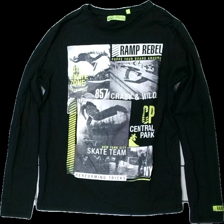
View: front
Type: Top
Category: Children
Brand: Not in the list
Brand text on label: lemon beret
Colors: Black, White, Yellow
Material: 100% cotton
Pattern: Other
Cut: Regular
Size: 170
Season: All
Damage location: bottom center
Damage 2 location: middle center
Price range: 50-100
Recommended usage: Reuse
Description: svart långärmad tröja med text och människor på